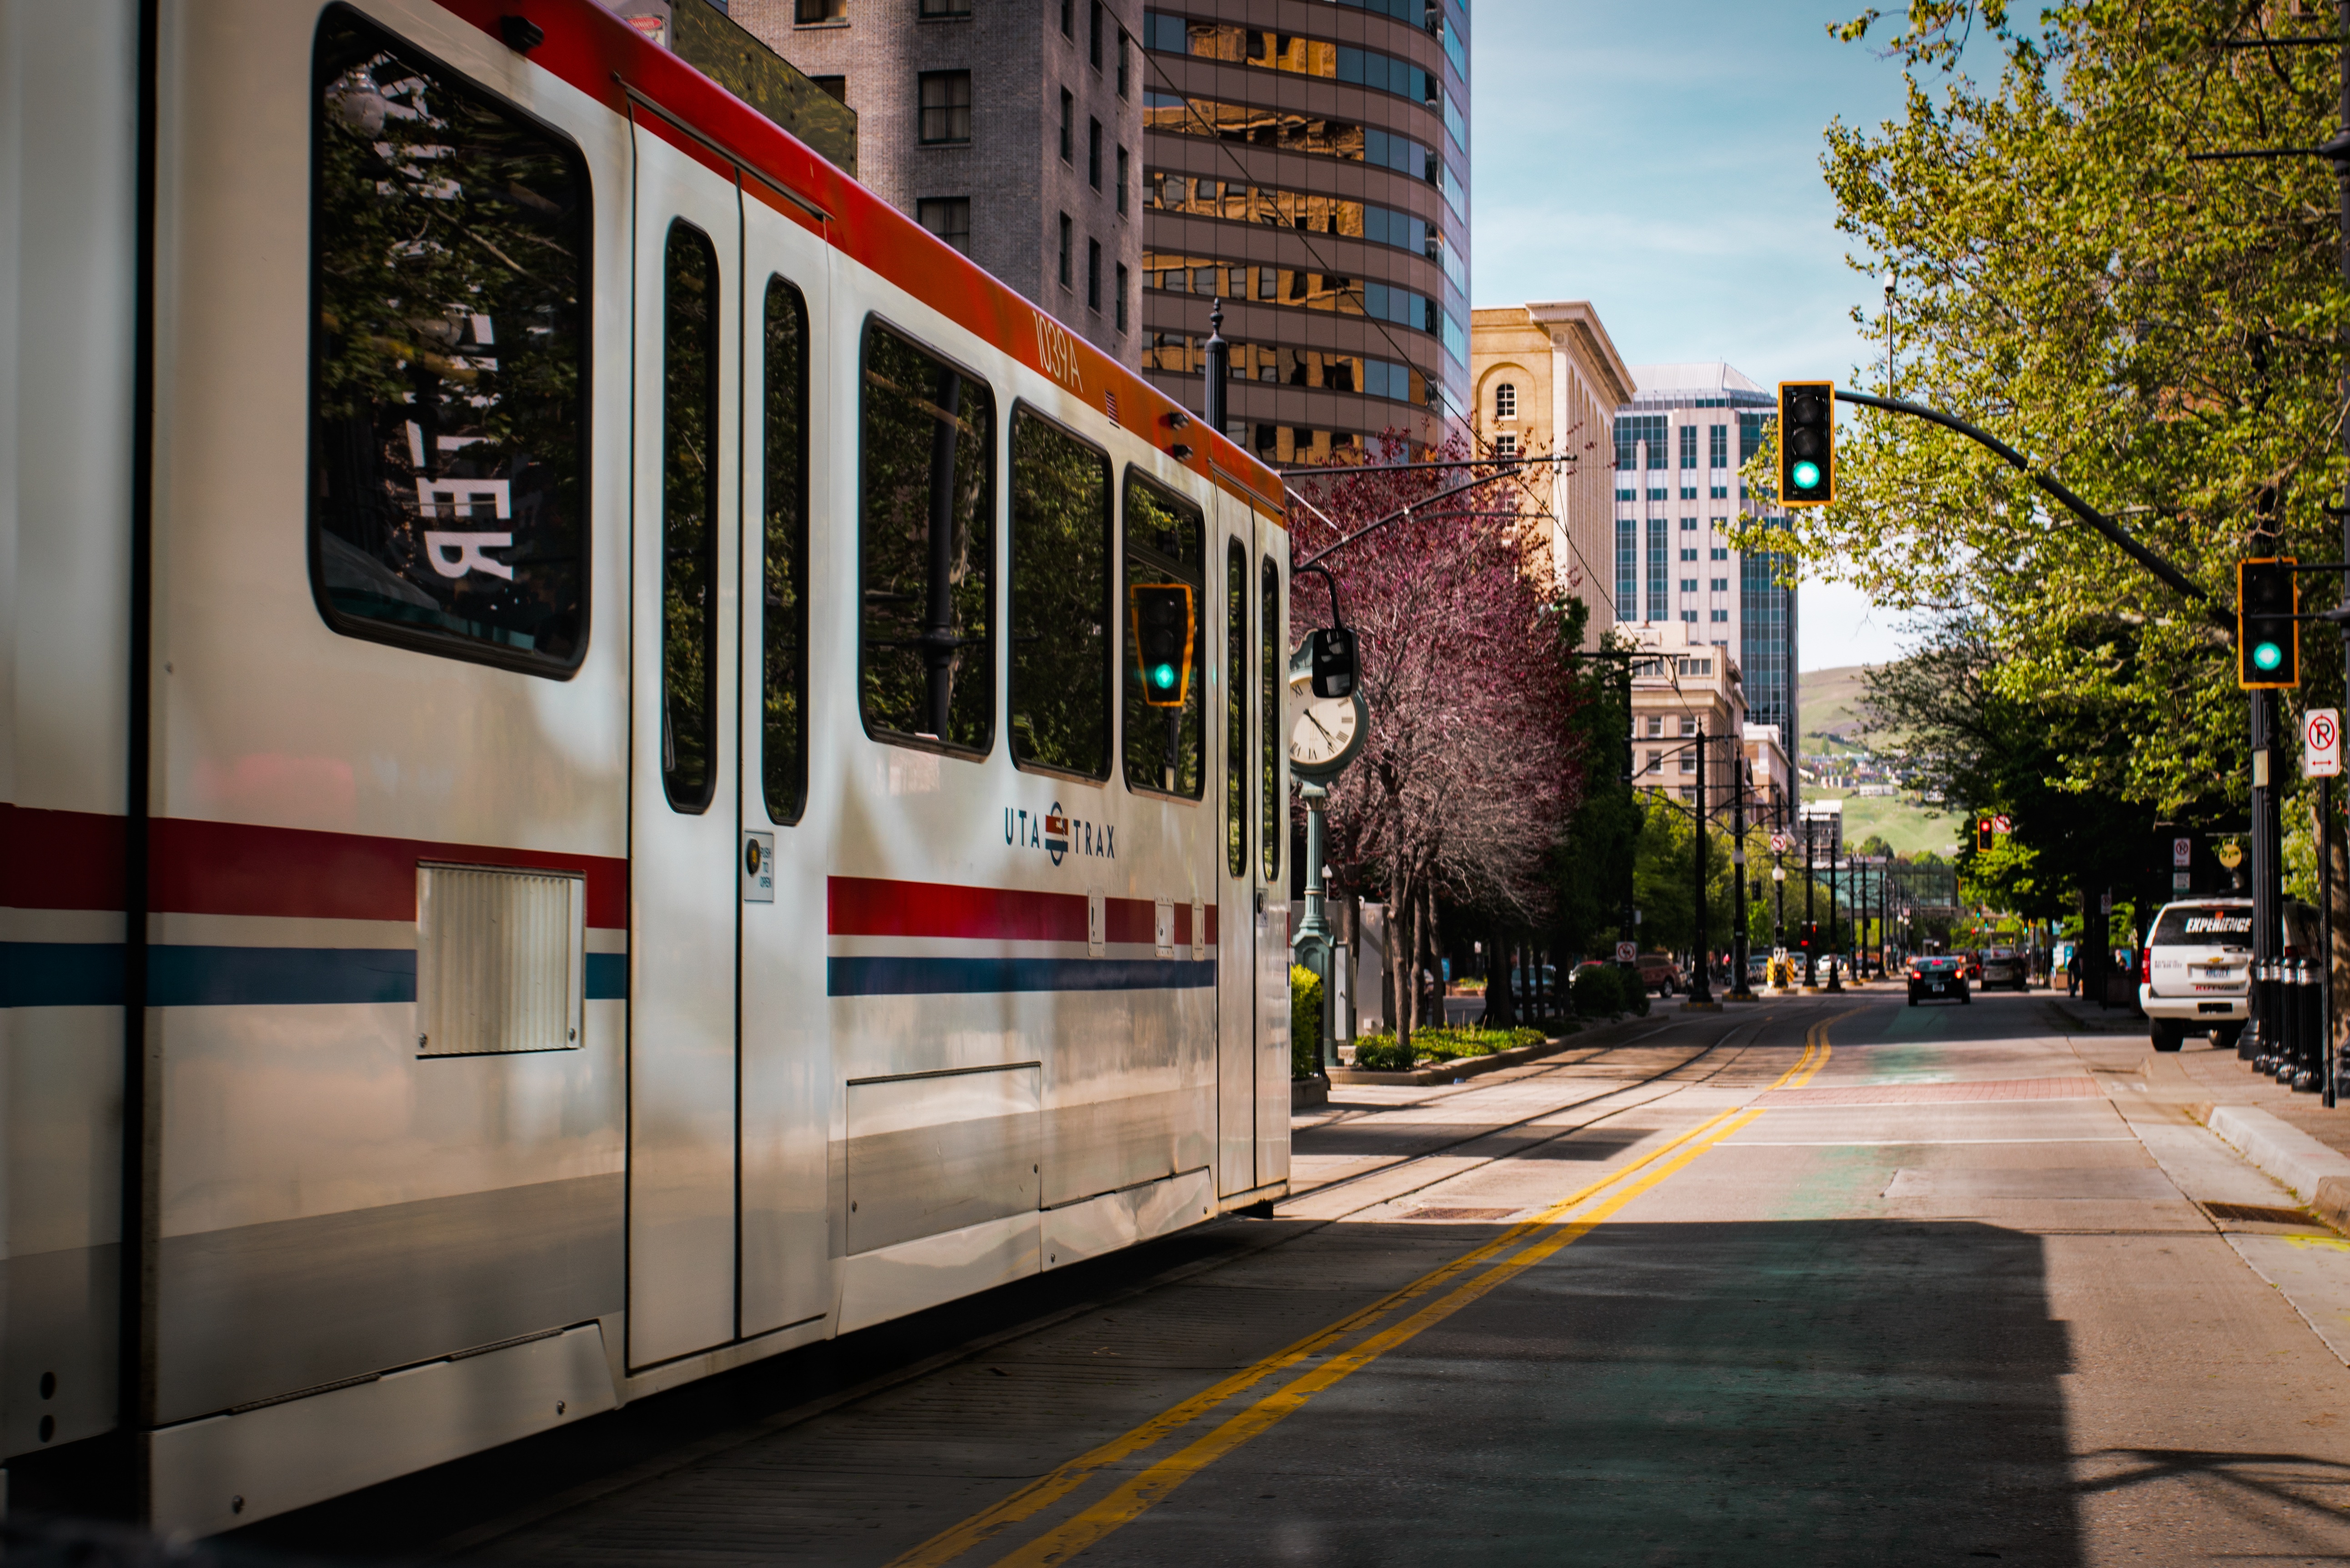
tree, road, street, downtown, tram, streetcar, transport, vehicle, lane, public transport, urban area, residential area, rolling stock, metropolitan area, rapid transit